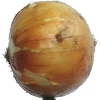
Label: Onion White 1